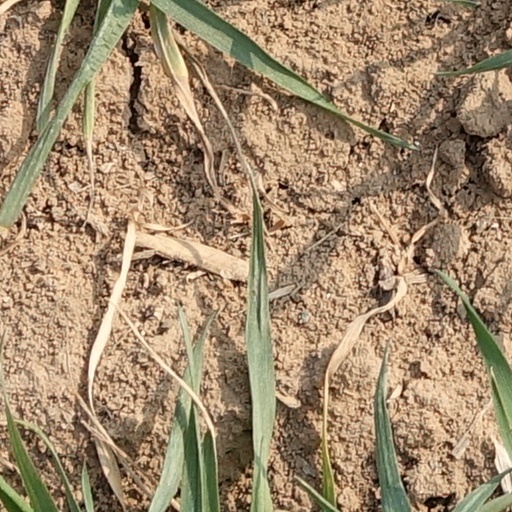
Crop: wheat